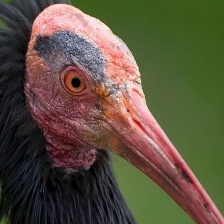
Species: BALD IBIS
Scientific name: GERONTICUS EREMITA